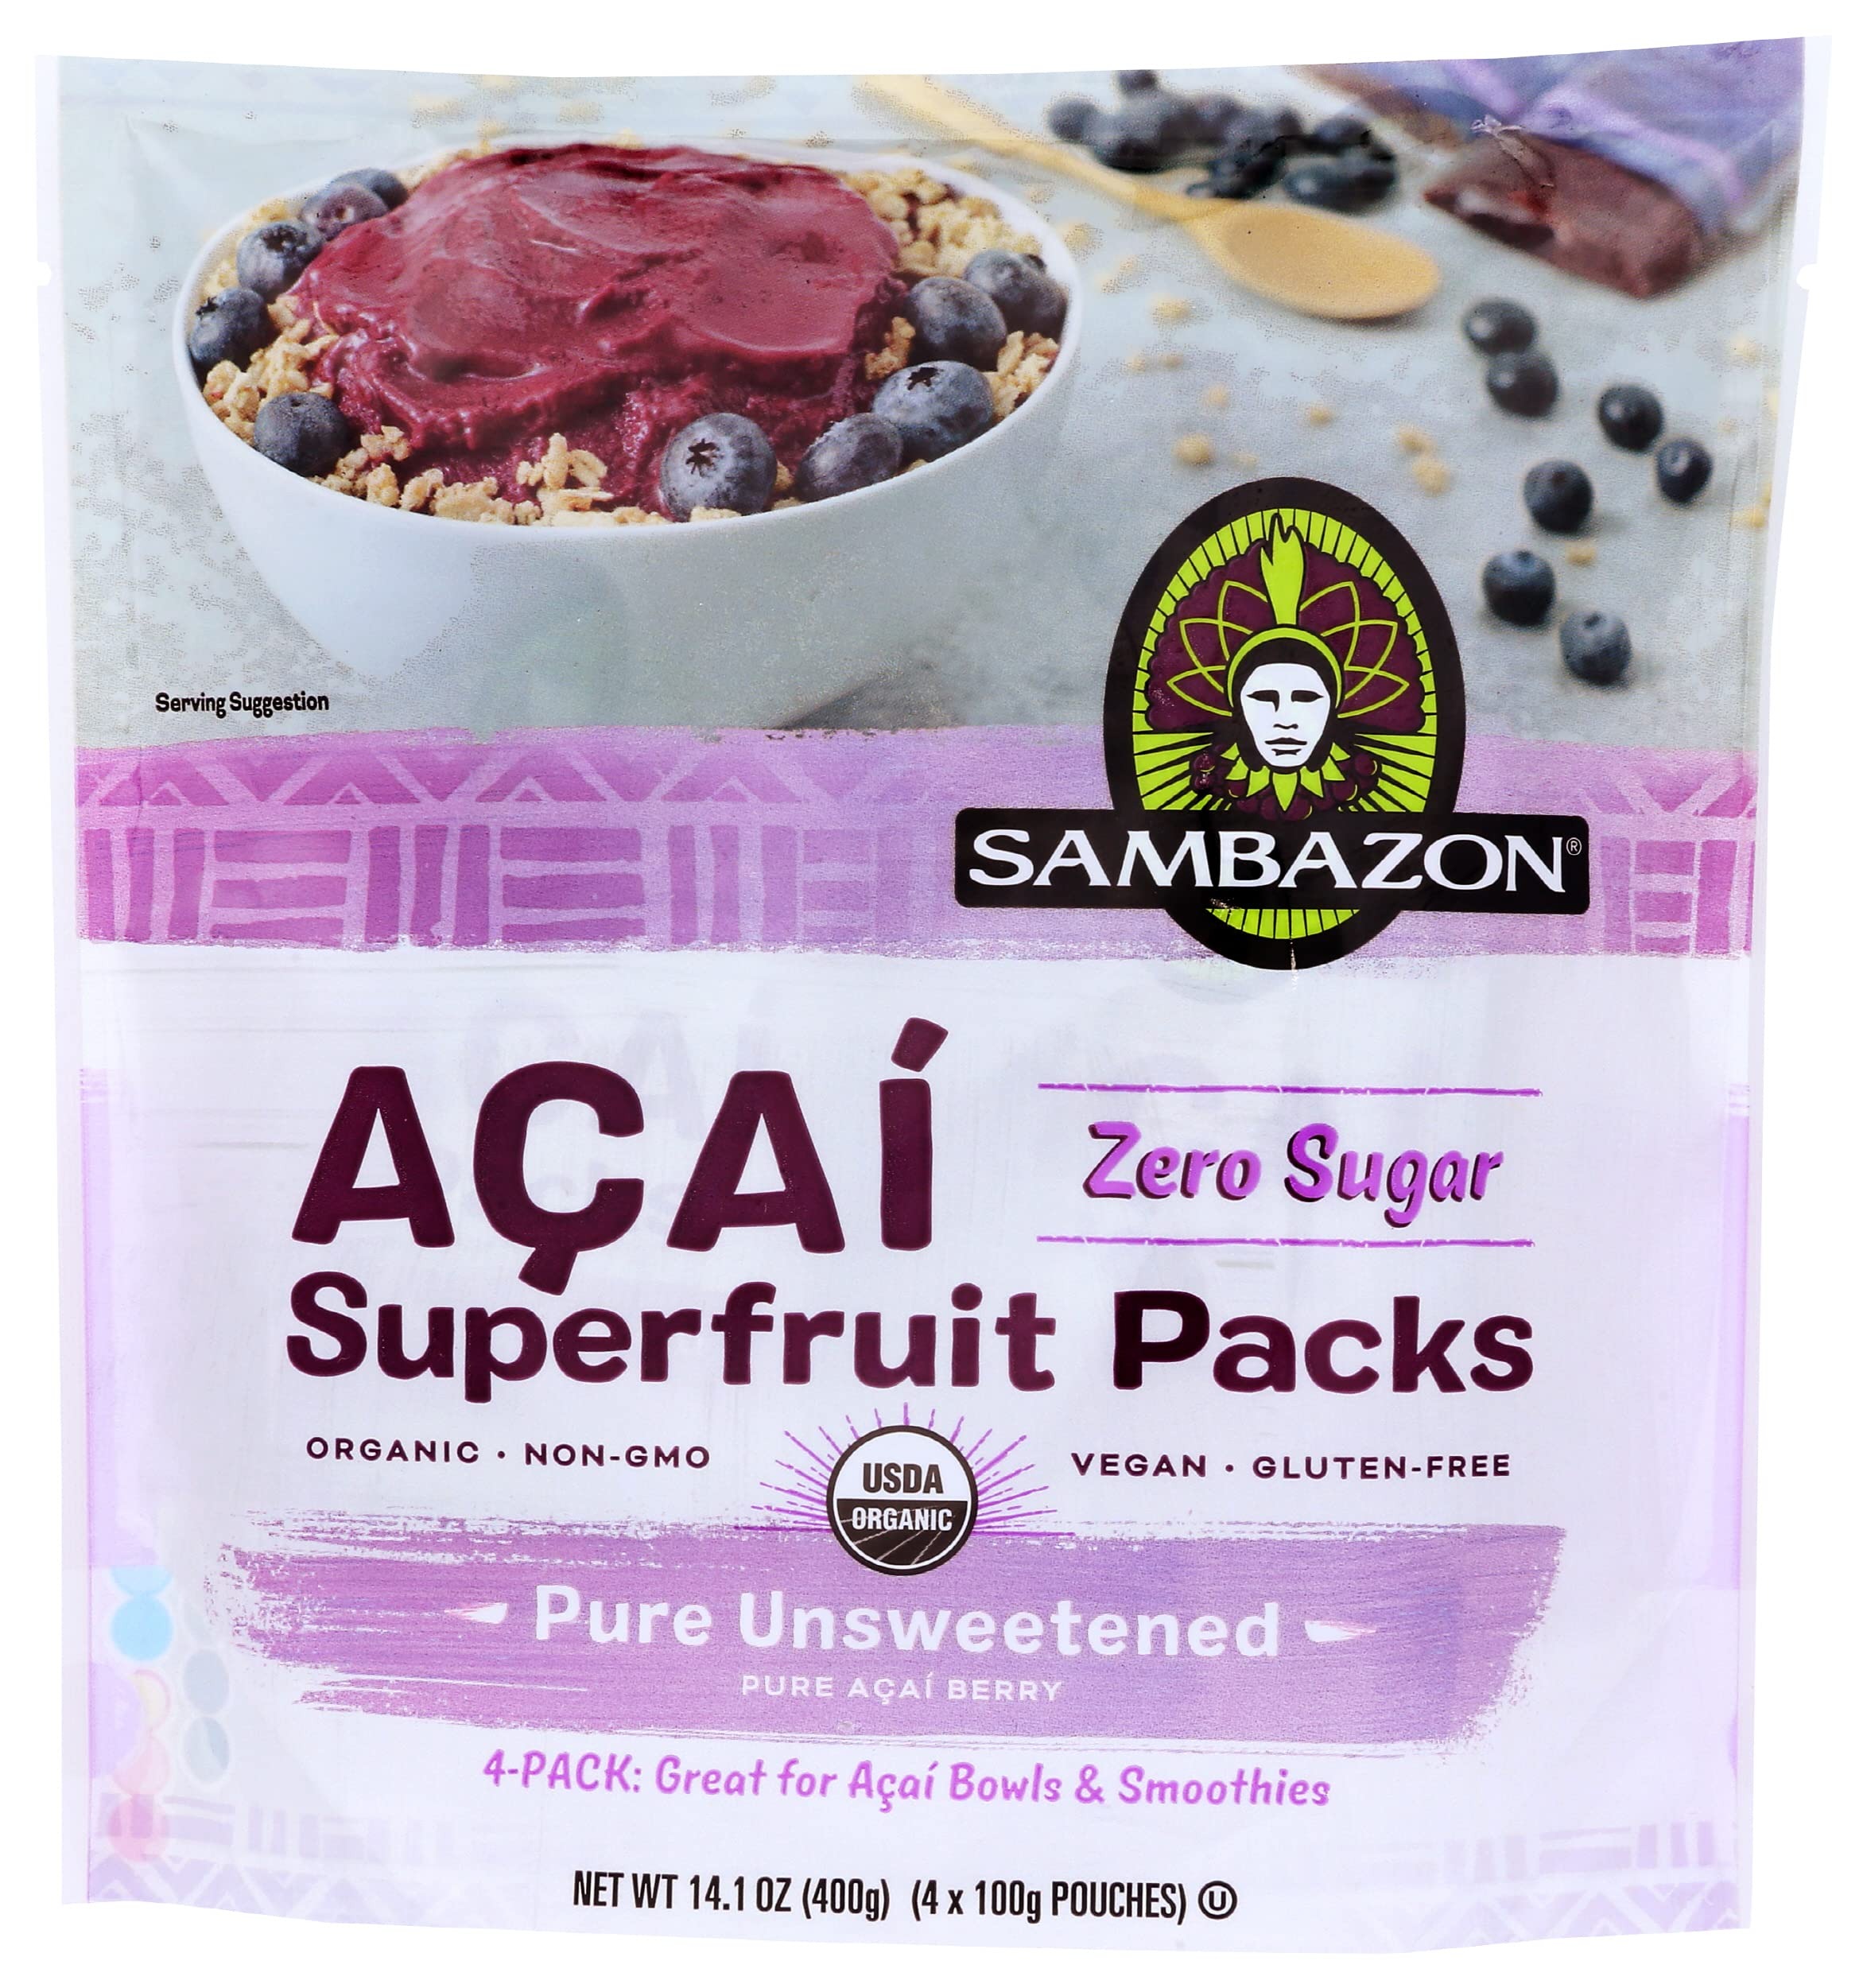
Item Name: Sambazon, Fruit Acai Pure Organic, 100 Gram, 4 Count
Bullet Point 1: 0 Grams of sugar
Bullet Point 2: Best quality product
Value: 14.1
Unit: Ounce

Price: 5.89